Pandit Aur Pathan

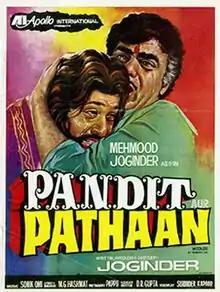

Pandit Aur Pathan is a 1977 Indian Hindi-language action film directed by Joginder Shelly.